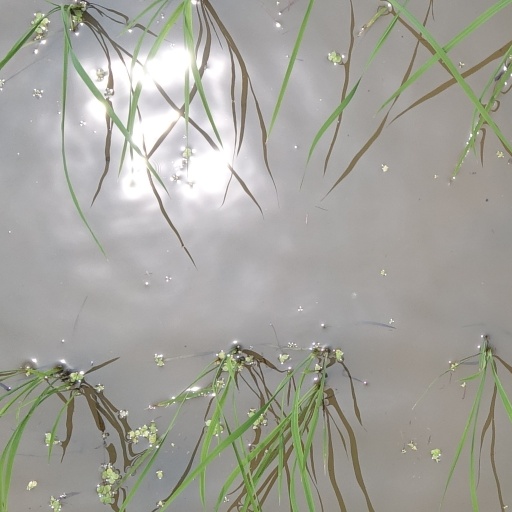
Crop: rice